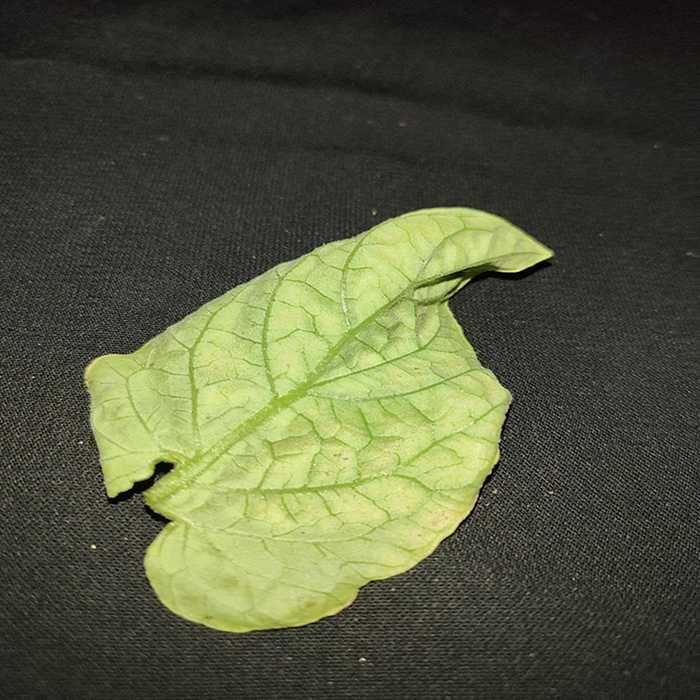
Plant: Tomato
Label: Tomato spotted wilt